Plagiarism

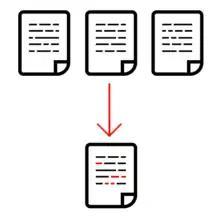
One form of academic plagiarism involves appropriating a published article and modifying it slightly to avoid suspicion.

No universally adopted definition of academic plagiarism exists. However, this section provides several definitions to exemplify the most common characteristics of academic plagiarism. It has been called "The use of ideas, concepts, words, or structures without appropriately acknowledging the source to benefit in a setting where originality is expected."